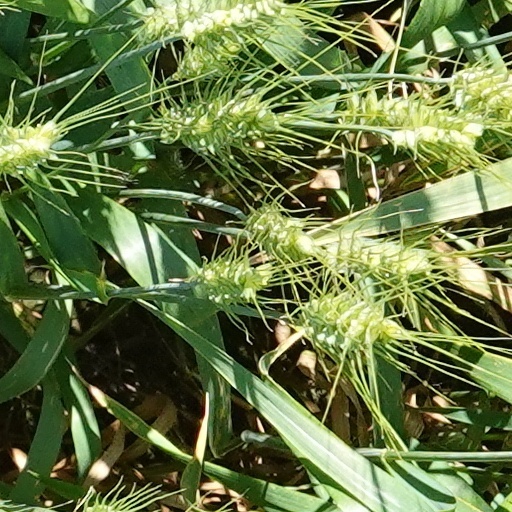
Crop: wheat